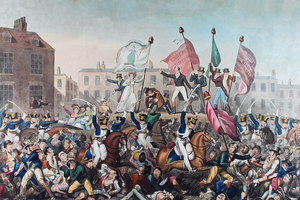
Manchester [manʃɛstœʁ] est une ville du Royaume-Uni située dans le comté métropolitain du Grand Manchester. Elle a le statut de cité depuis 1853 et compte 545 500 habitants en 2017, avec une population urbaine de 3,2 millions. Elle est parfois considérée comme la « deuxième ville d’Angleterre » grâce à son importance économique, culturelle et sportive, bien que sa superficie et sa population ne lui permettent pas de détrôner Birmingham. Manchester est catégorisée comme une ville « bêta » par Le GaWC. Ses habitants s'appellent les Mancuniens. La ville est au cœur d'une grande agglomération de plus de deux millions et demi d'habitants dont les villes principales sont : Bury, Bolton, Rochdale, Oldham, Ashton-under-Lyne, Stockport, Salford, Altrincham, Wigan. Le nom de « Manchester » est utilisé aussi bien pour désigner l'agglomération que la ville en tant que telle.
Ode à l'automne est une ode composée par le poète romantique anglais John Keats.
Le massacre de Peterloo eut lieu le 16 août 1819 sur le terrain de St Peter's Fields à Manchester en Angleterre lorsque la cavalerie chargea une manifestation pacifique de 60 000 à 80 000 personnes rassemblées pour demander une réforme de la représentation parlementaire.